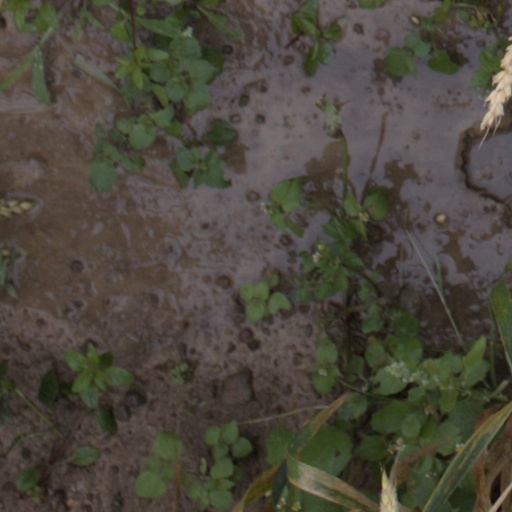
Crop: wheat